Canal+ (Myanmar)

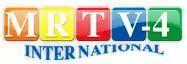
Previous logo as MRTV-4 International

The Forever Group added a package of international channels to the digital MRTV-4 service known as MRTV-4 International in 2006; the launch of these channels caused its popularity to increase, with the UBC decoders decreasing their sales in tandem. The Thai-based "Irrawaddy" newspaper reported in August that MRTV-4 International would also start broadcasting on satellite; Forever had attained an additional agreement with CCTV-9 for further foreign programming.